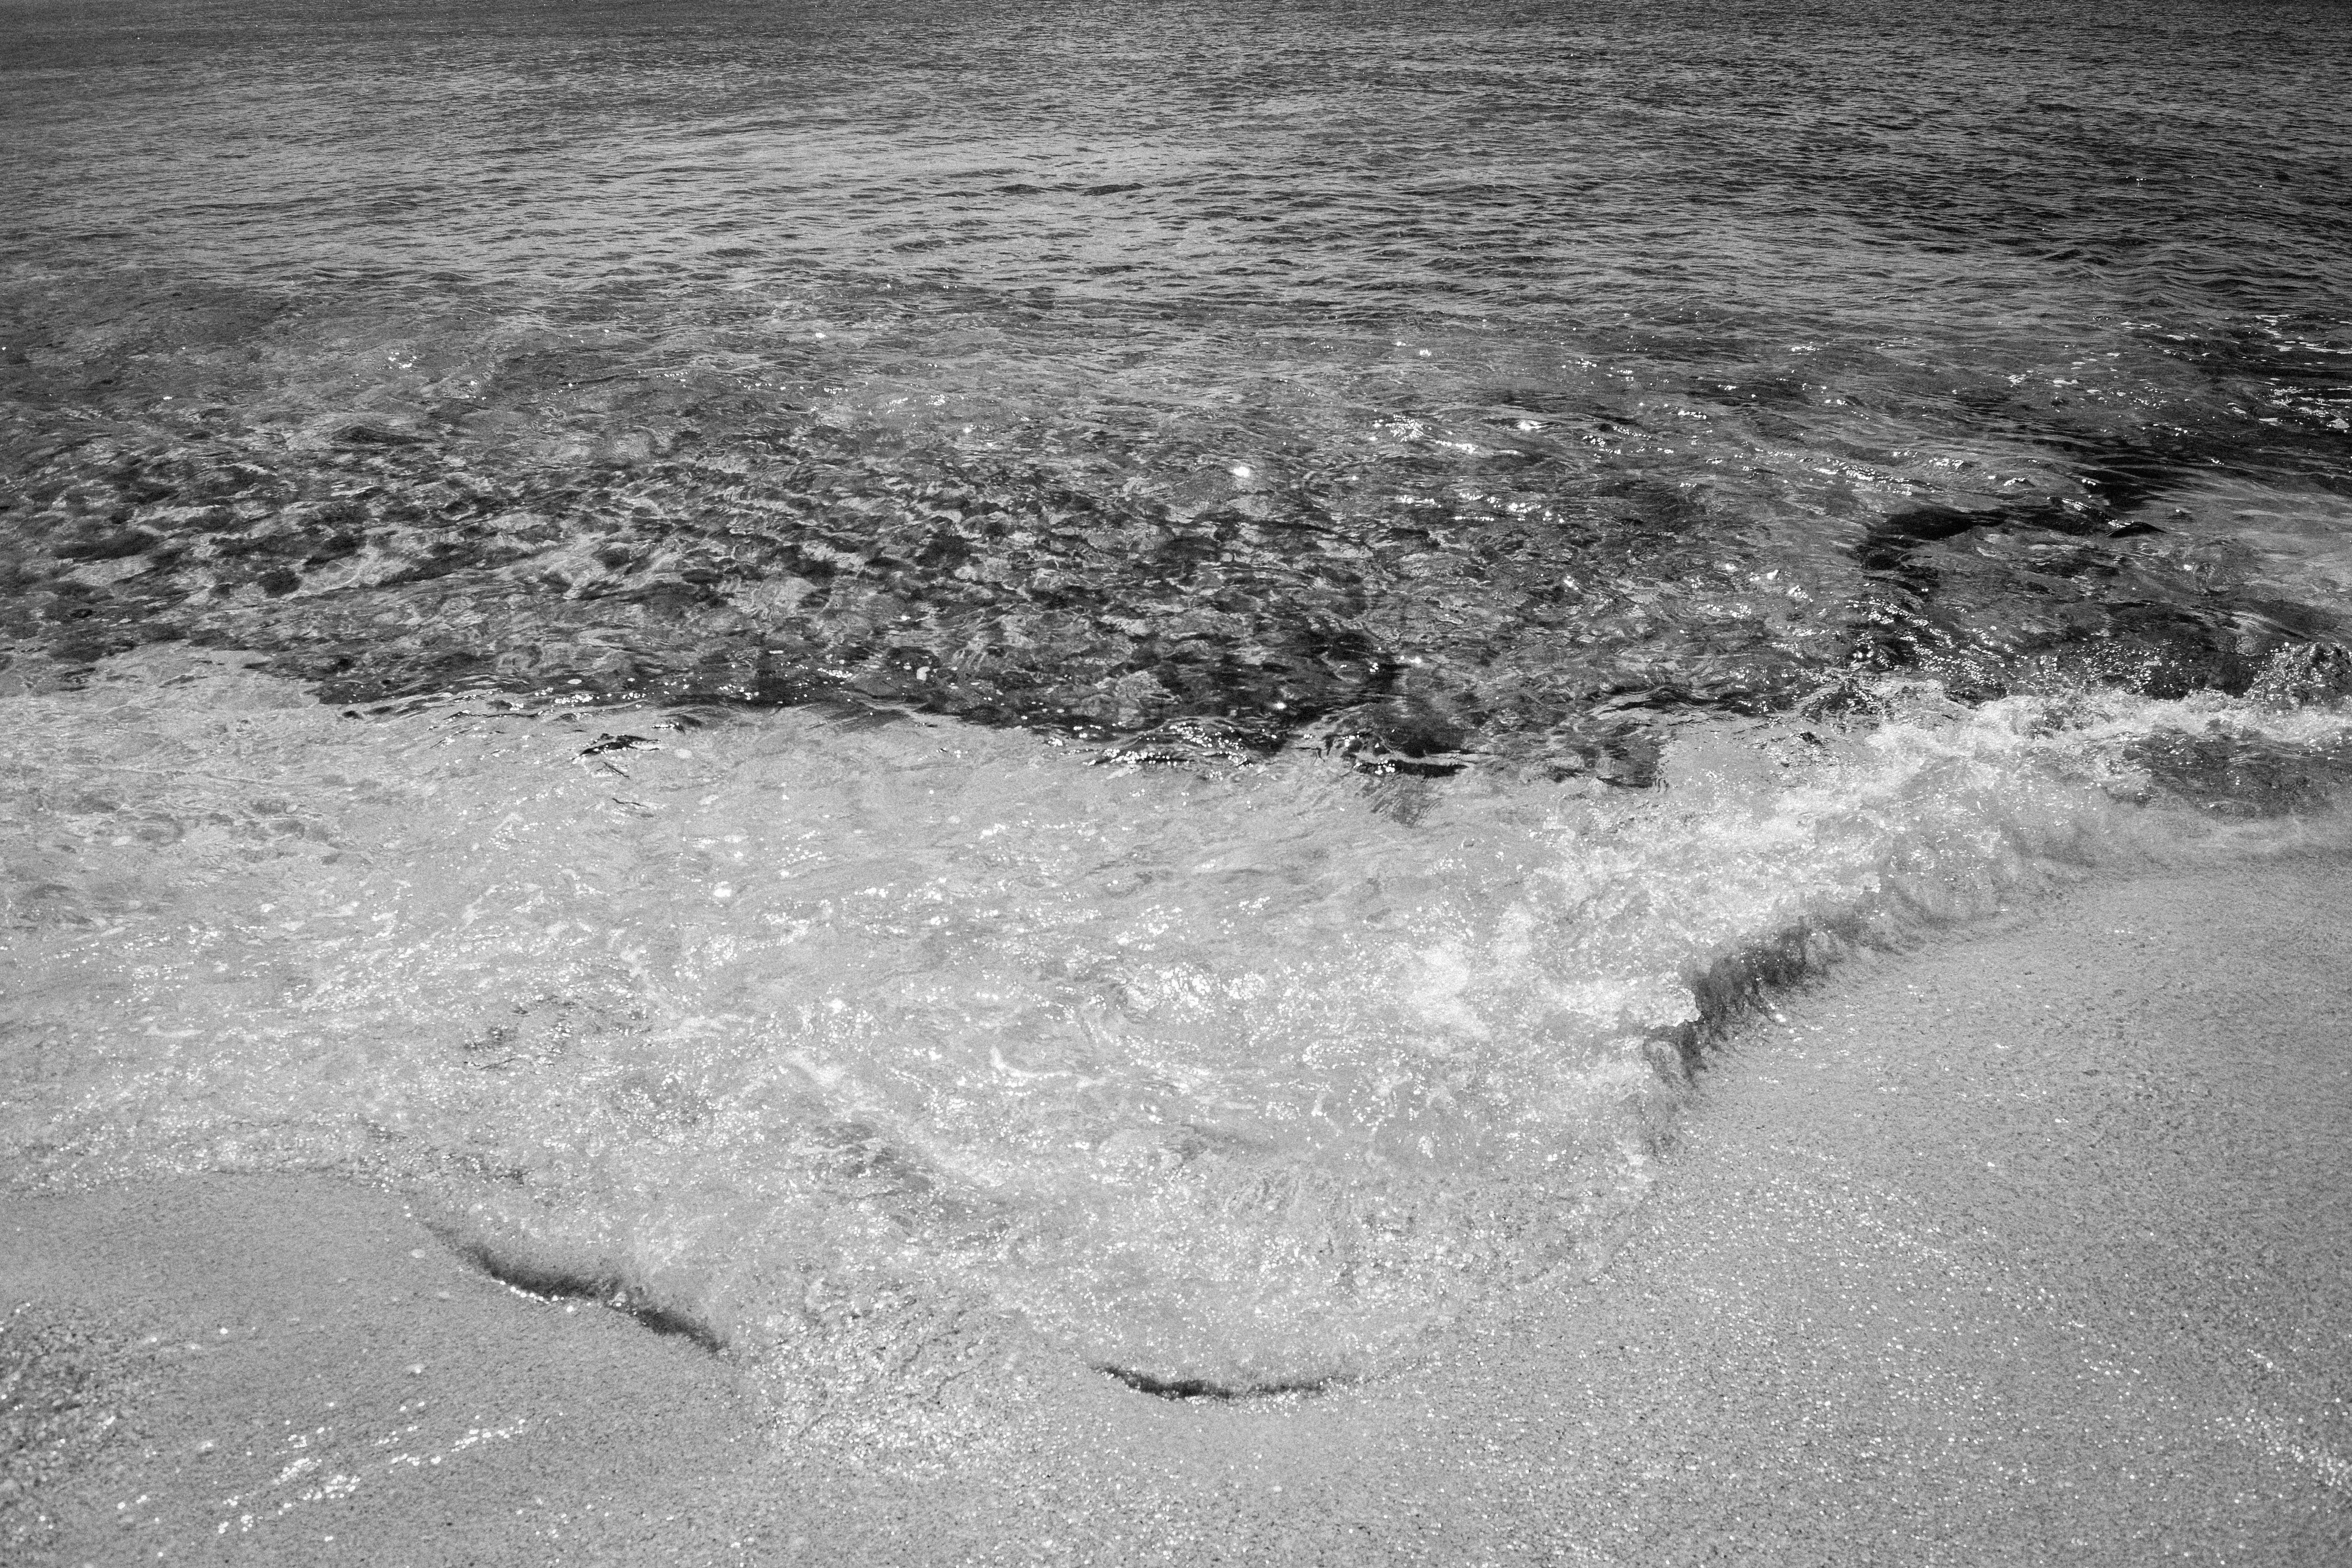
sea, coast, sand, black and white, shore, wave, asphalt, ice, soil, monochrome, freezing, monochrome photography, mudflat, wind wave